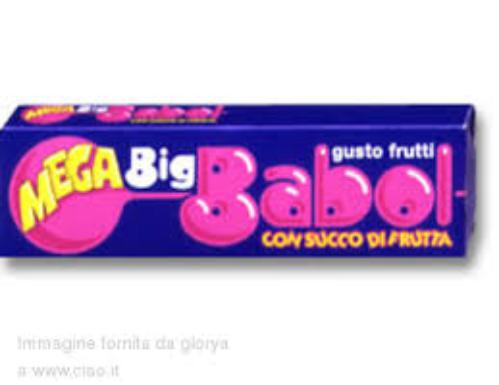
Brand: BigBabol
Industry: Food